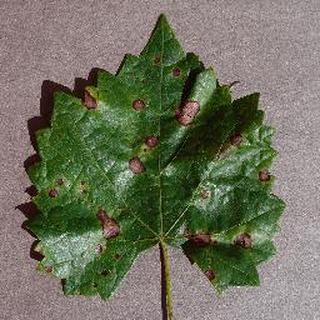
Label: grape_black_rot